Vyacheslav Timchenko (politician)

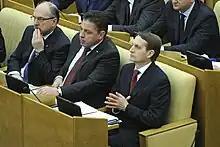
Timchenko (center) in 2011

Vyacheslav Timchenko is under personal sanctions introduced by the European Union, the United Kingdom, the United States, Canada, Switzerland, Australia, Ukraine, New Zealand, for ratifying the decisions of the "Treaty of Friendship, Cooperation and Mutual Assistance between the Russian Federation and the Donetsk People's Republic and between the Russian Federation and the Luhansk People's Republic" and providing political and economic support for Russia's annexation of Ukrainian territories.